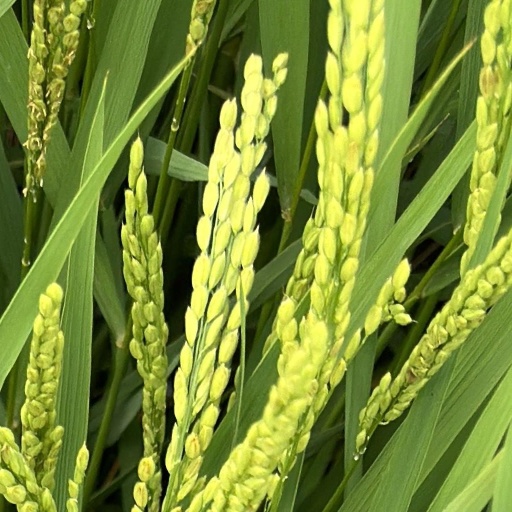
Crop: rice